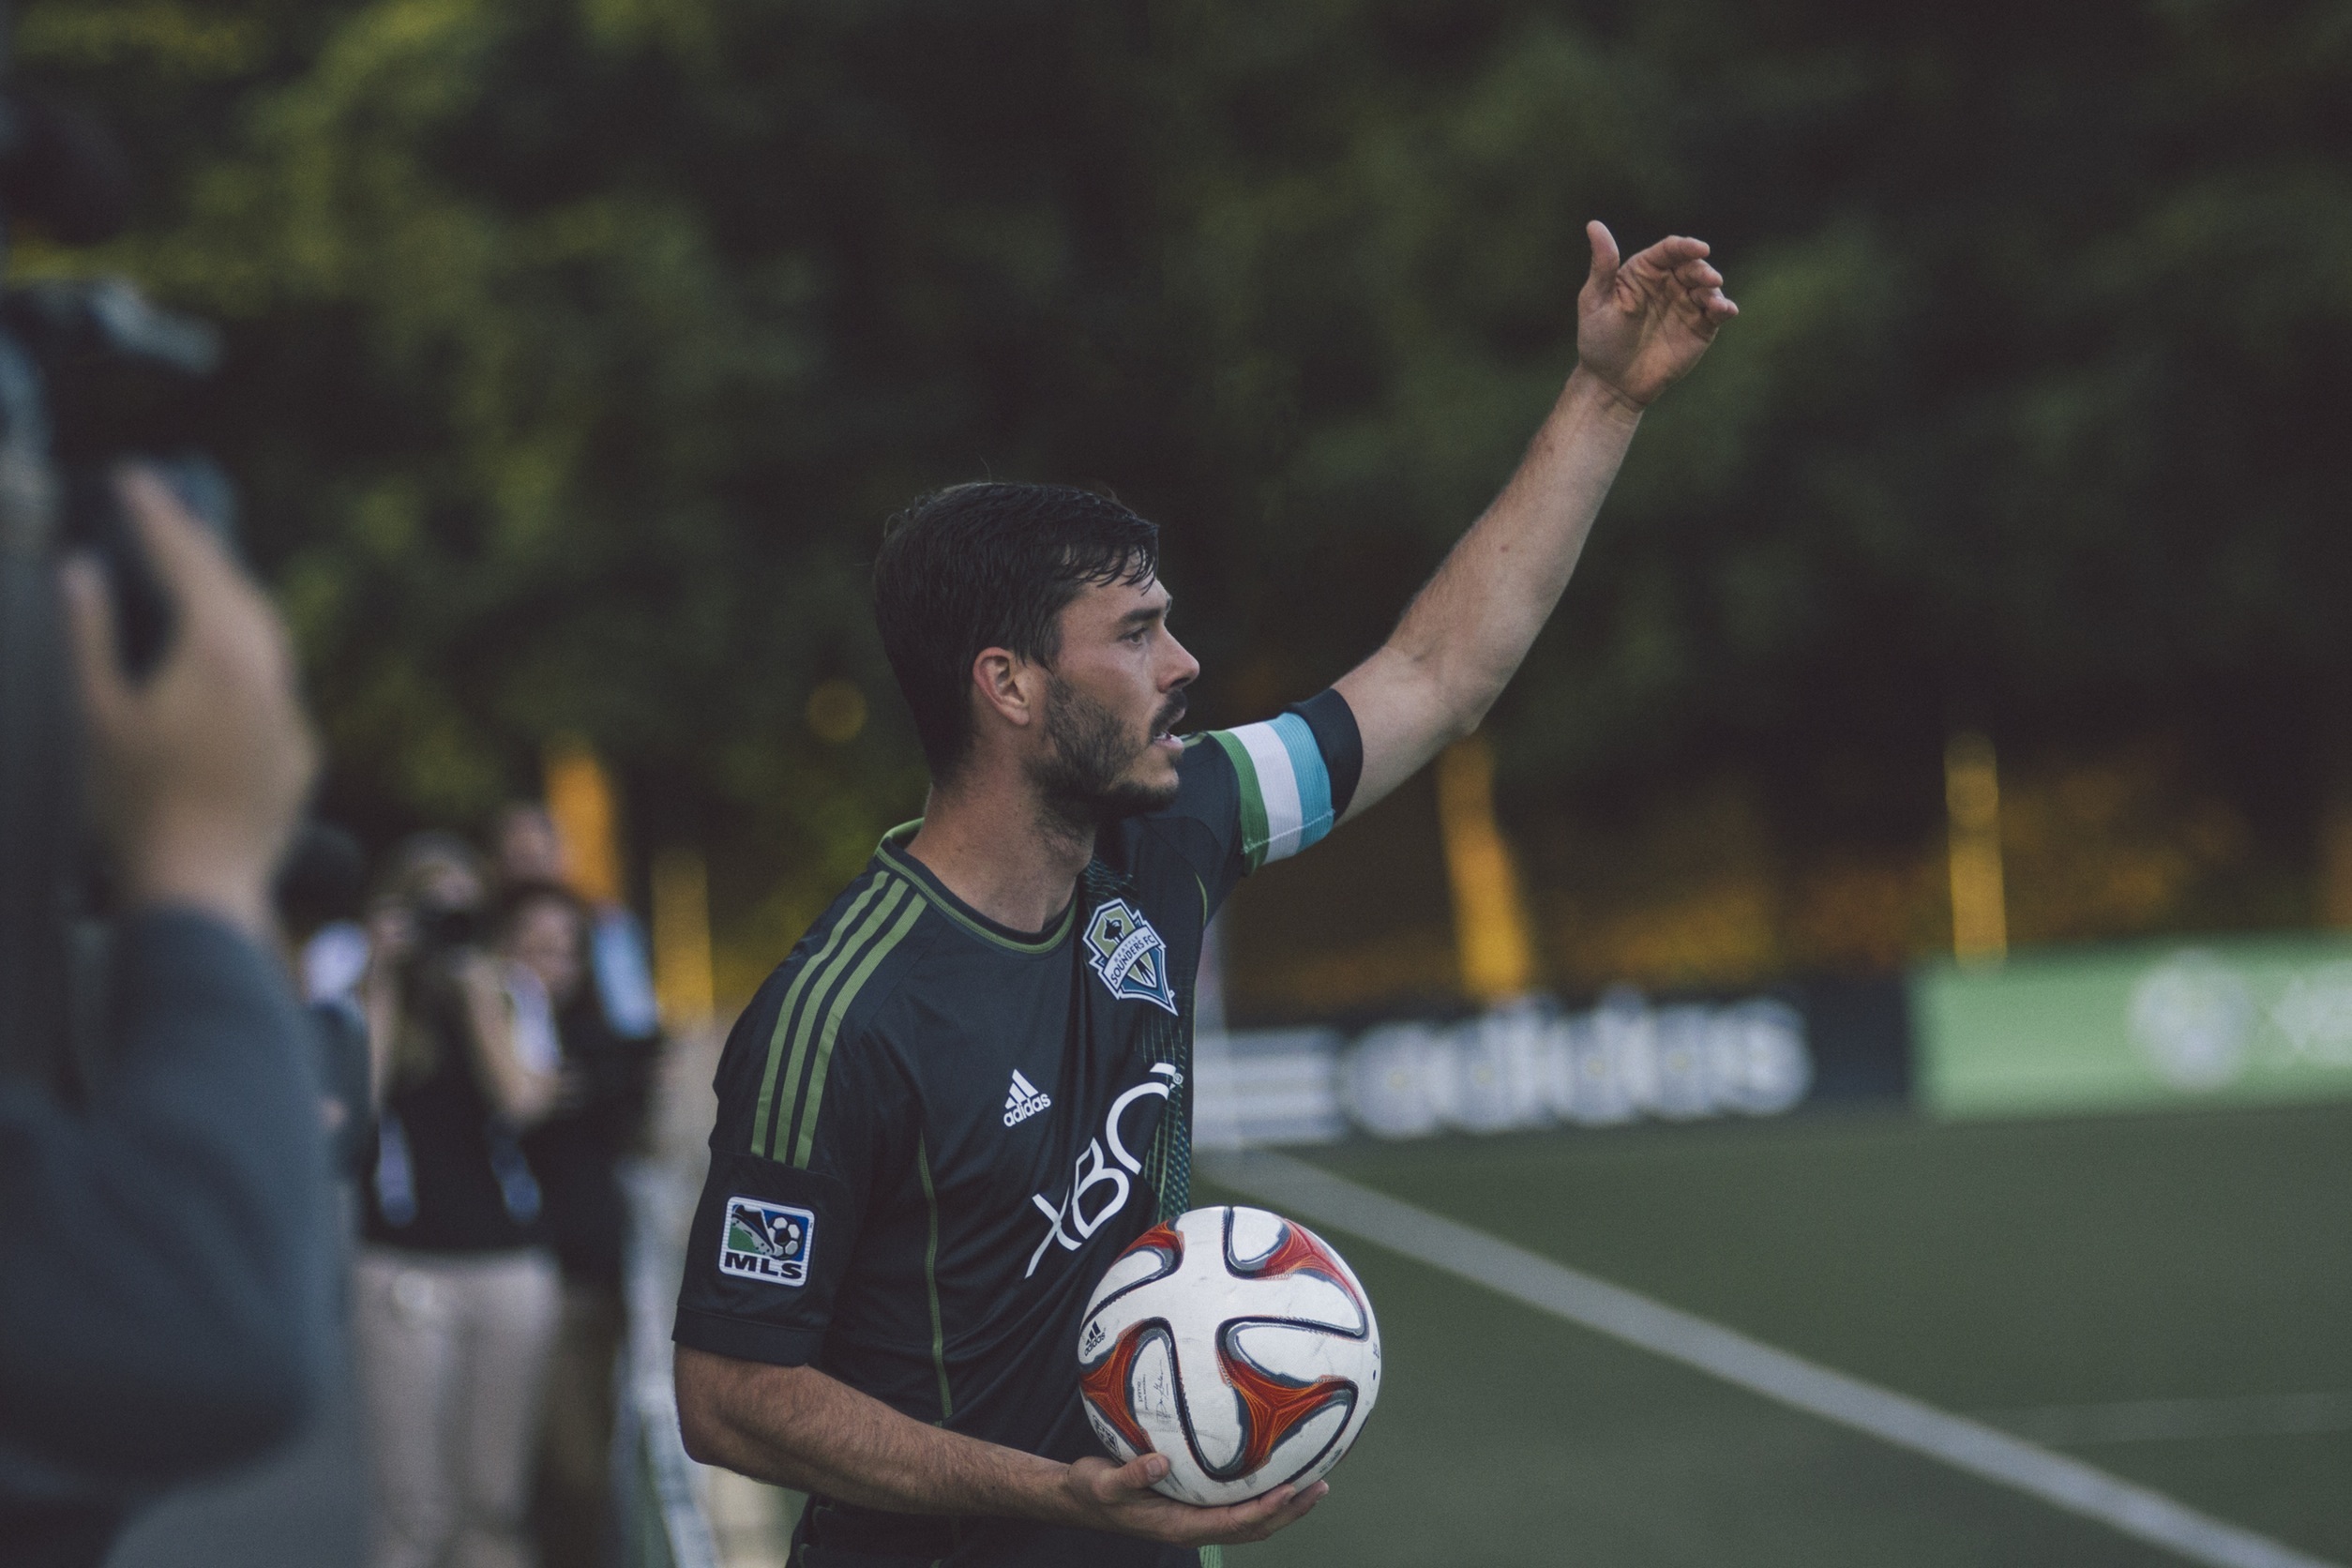
man, people, guy, soccer, fitness, player, sports, ball, championship, athlete, basketball moves